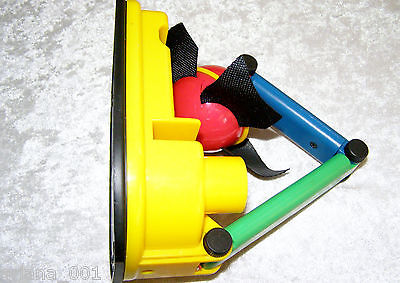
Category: fan